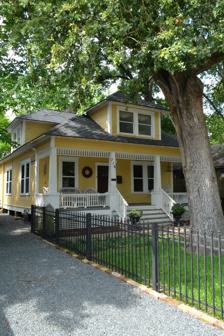
Building: David A. Carden House
Country: United States of America
Year built: 1918
United States historic place David A. Carden House U.S. National Register of Historic Places Show map of Texas Show map of the United States Location 718 W. 17th Ave., Houston, Texas Coordinates 29°48′02″N 95°24′39″W / 29.80056°N 95.41083°W / 29.80056; -95.41083 ( David A. Carden House ) Area less than one acre Built 1918 Built by David A. Carden Architectural style Bungalow/craftsman MPS Houston Heights MRA NRHP reference No. 90001048 Added to NRHP July 17, 1990 The David A. Carden House , at 718 W. 17th Ave. in the Houston Heights neighborhood of Houston , Texas , was built in 1918.  It was listed on the National Register of Historic Places in 1990. It is a one-and-a-half-story wood-frame building.  Its NRHP nomination states: "The David A. Carden House is an excellent and unique example of an owner-built bungalow in the Houston Heights. Although following certain traditional patterns found in similar designs (ie. hipped roof , dormers, and wide eaves) Mr. Carden borrowed an element from the Victorian styles: the spindled frieze placed along the perimeter of the porch. Echoing this element are the turned-wood balusters . Both assist in making this house a unique statement of owner/builder individuality in the area." References